1964 Brazilian coup d'état

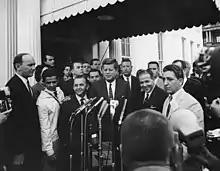
U.S. President John F. Kennedy and João Goulart speaking to the press

Latin America was in the United States' sphere of influence, but not considered very important in the 1950s. In the context of the Cold War, the U.S. government was fighting the Soviet Union's expansion of influence through the policy of containment and was under domestic pressure to display a tough foreign policy. In practice, in Latin America even reformist but non-Marxist rulers, such as Goulart, could be targets of American pressure, which occurred through economic incentives or support for coups d'état.